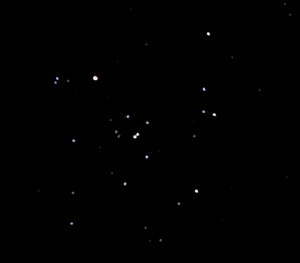
Le Catalogue Caldwell est un catalogue astronomique regroupant 109 amas stellaires, nébuleuses et galaxies pour aider les astronomes amateurs dans leurs observations. La liste a été compilée par Sir Patrick Moore Caldwell, mieux connu sous le nom Patrick Moore, pour compléter le Catalogue Messier. Celui-ci a rapidement dressé une liste de 109 objets et l'a ensuite publiée dans Sky & Telescope en décembre 1995.